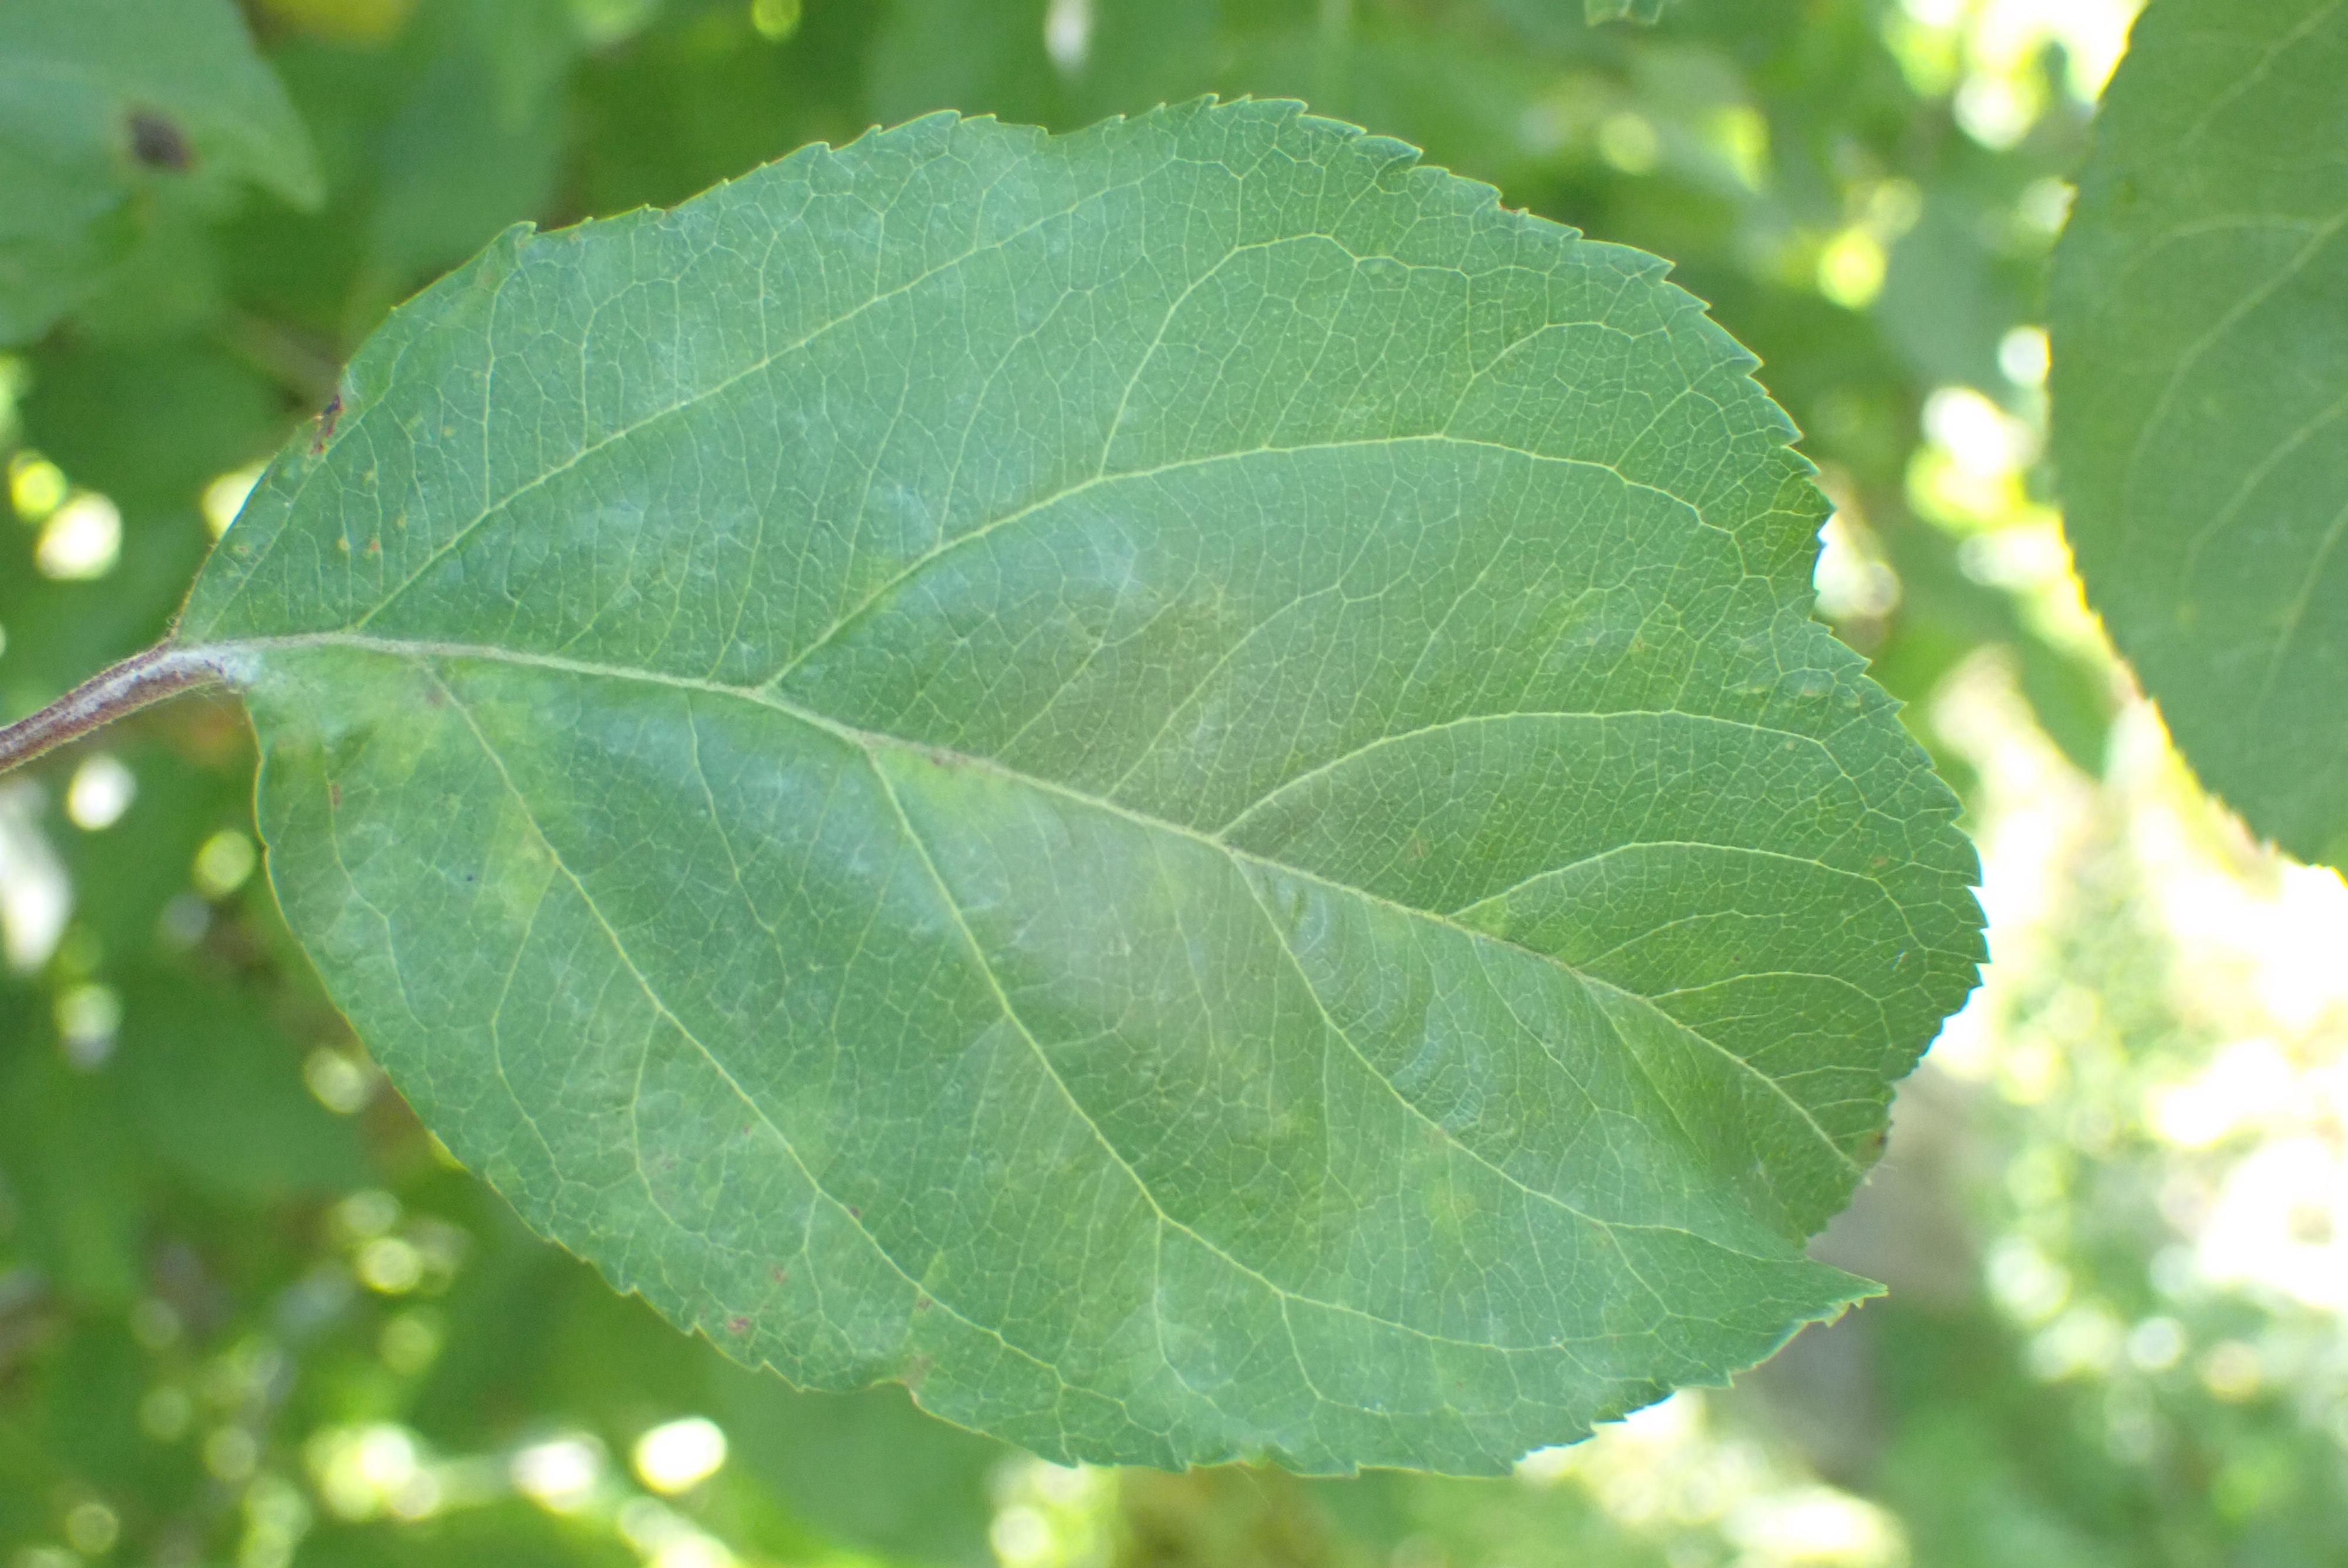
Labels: scab